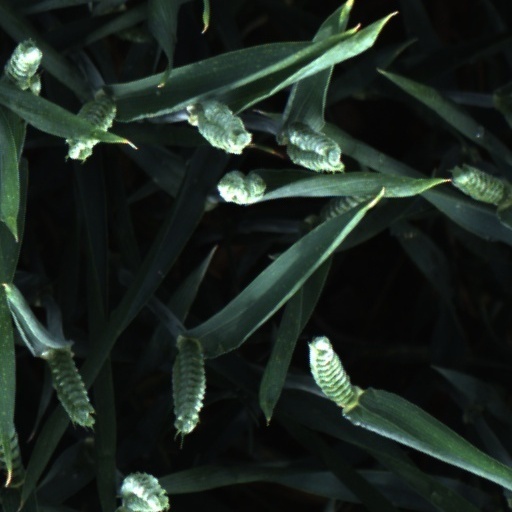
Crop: wheat